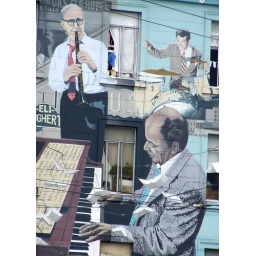
A fantastic mural on the wall of a building where Grant and Columbus Streets meet in North Beach.